List of The Adventures of Tintin characters

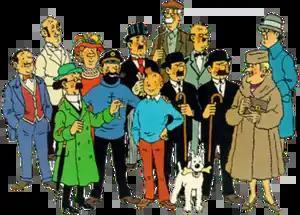
The main and several supporting characters of"The Adventures of Tintin", the comics series by Hergé.In the centre are Tintin and Snowy (From "The Castafiore Emerald")

This is the list of fictional characters in "The Adventures of Tintin", the comics series by Belgian cartoonist Hergé. The characters are listed alphabetically, grouped by the main characters, the antagonists, and the supporting characters. Before the list, there is an index of characters for each of the 24 albums.